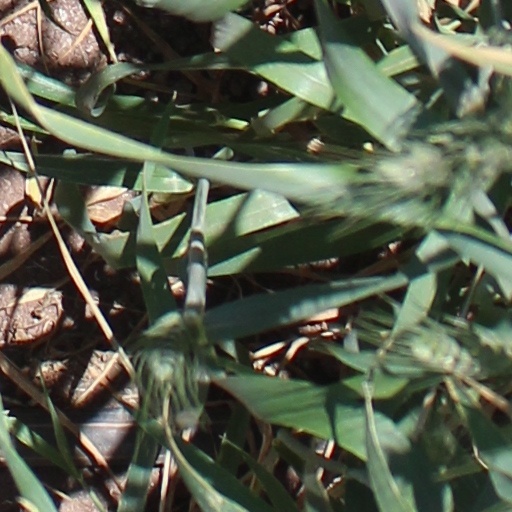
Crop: wheat